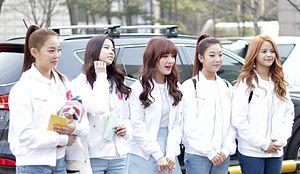
CLC est un girl group sud-coréen formé par Cube Entertainment en 2015. CLC est un sigle pour CrystaL Clear. Le groupe fait ses débuts officiels avec la sortie de son premier mini-album, First Love le 19 mars.
Choi Yu-jin, dite Yujin, est une chanteuse sud-coréenne. Elle est membre du girl group CLC formé par Cube Entertainment. Elle est aussi connue pour ses talents d'actrices, ayant joué dans plusieurs dramas coréens.